Teatro di San Carlo

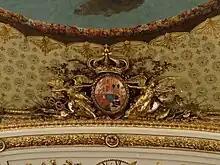
Royal coat of arms above proscenium

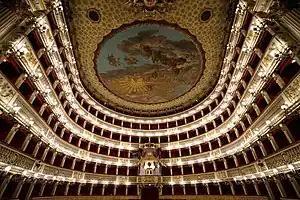
Interior view on to the royal box

The Real Teatro di San Carlo was commissioned by the Bourbon King Charles VII of Naples ("Carlo VII" in Italian), who wanted to endow Naples with a new and larger theatre to replace the old, dilapidated, and too-small Teatro San Bartolomeo of 1621, which had served the city well, especially after Scarlatti had moved there in 1682 and had begun to create an important opera centre which existed well into the 18th century.